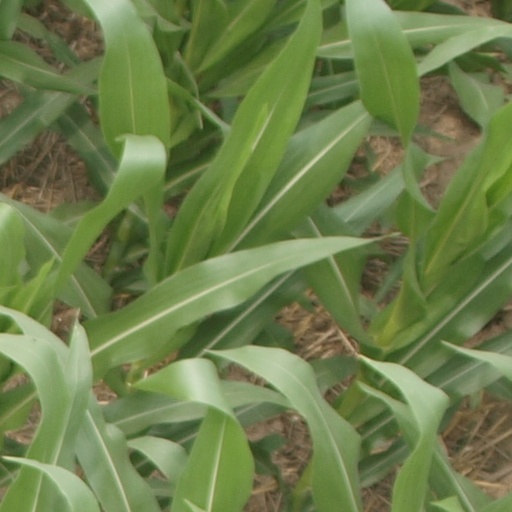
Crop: maize; corn